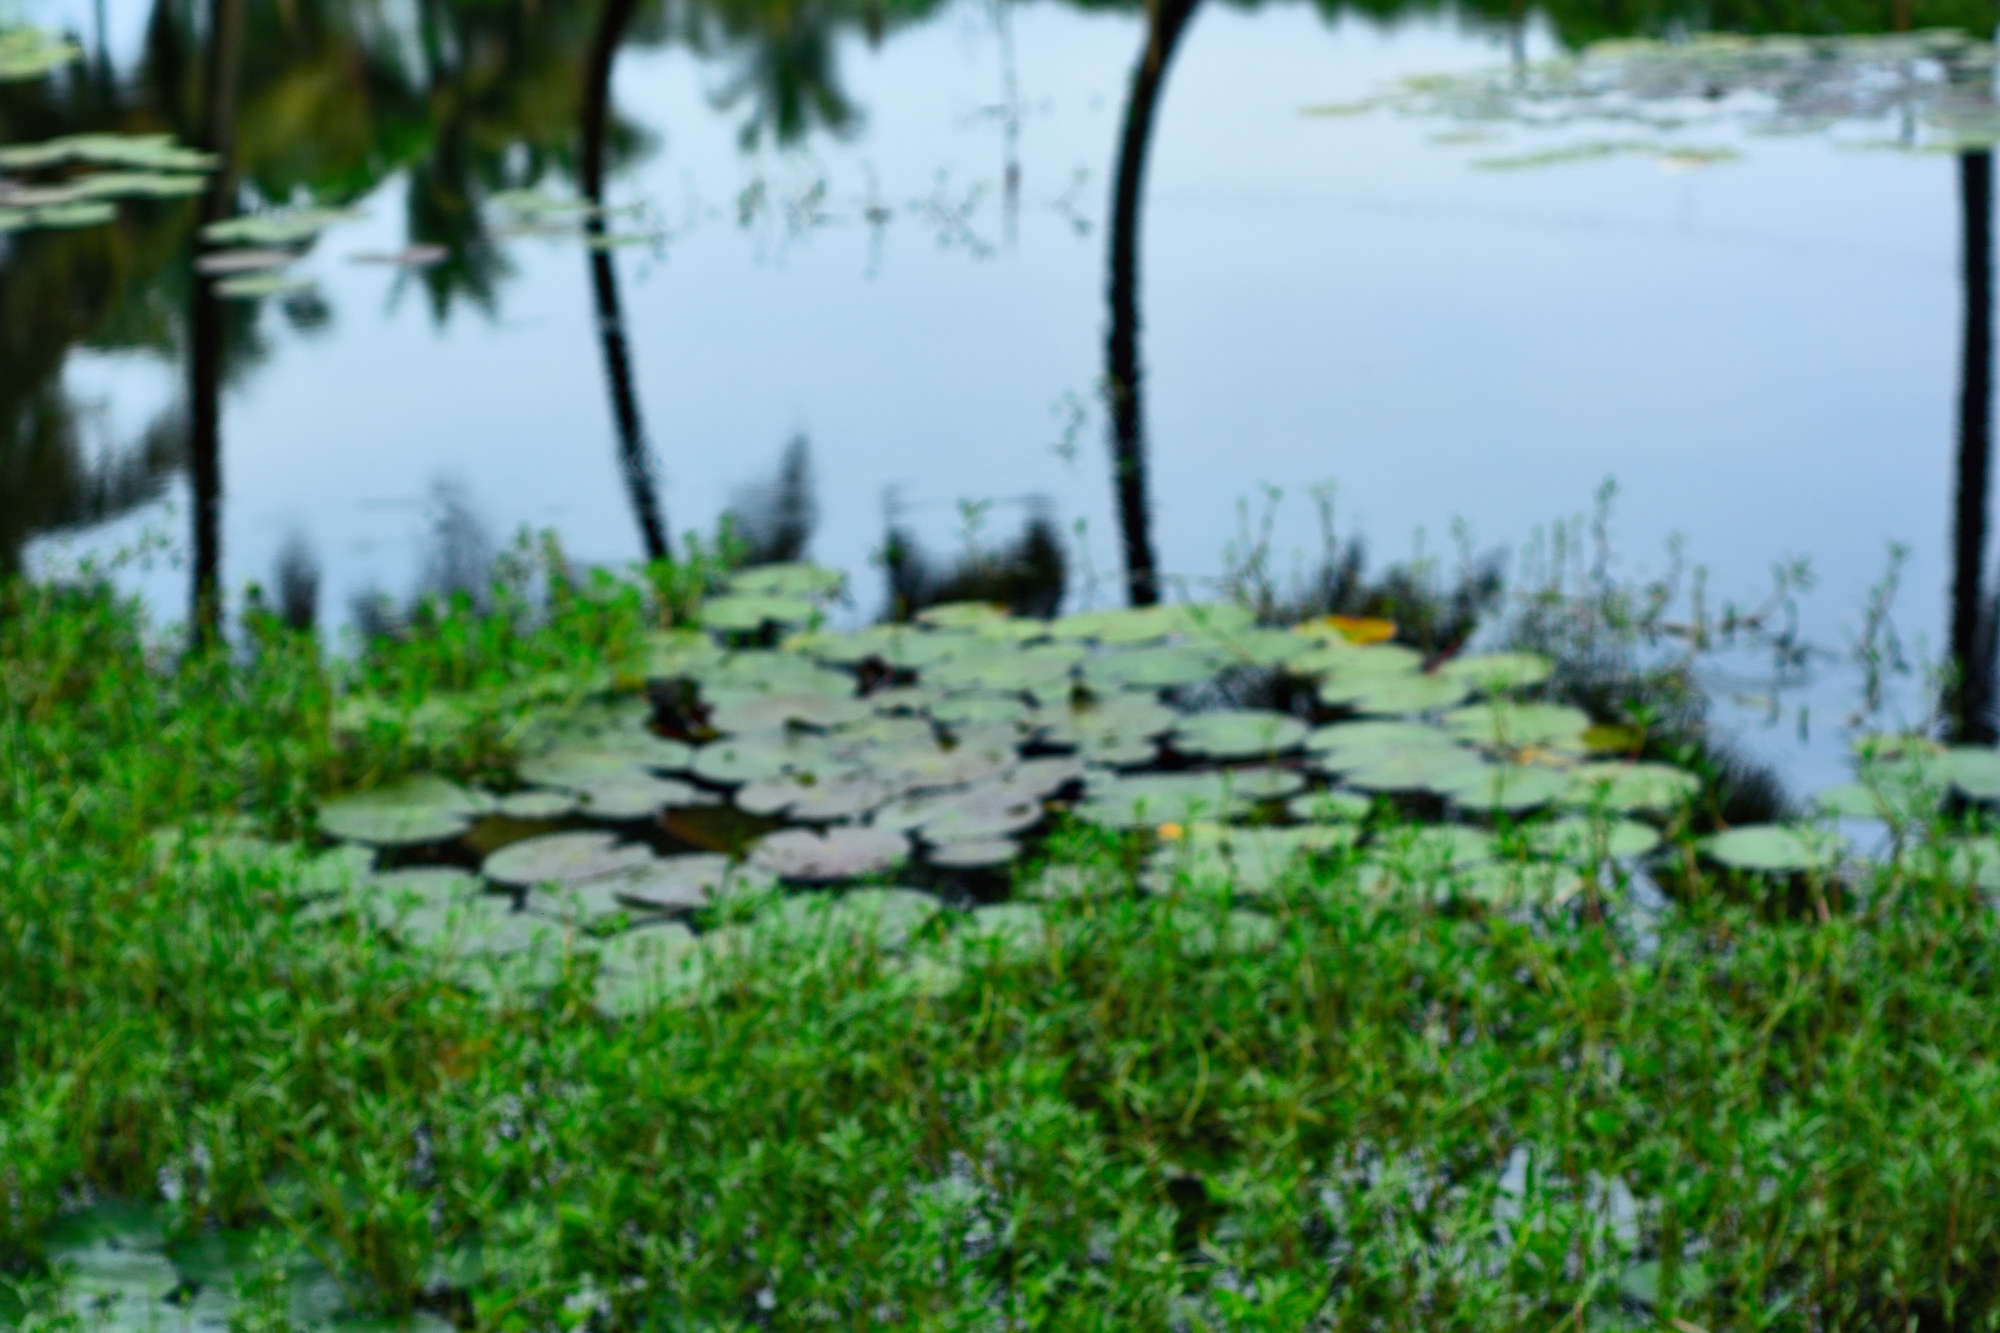
Pink Water Lily & Water Hyacinth — Khurushkul Pond, Bangladesh
Pink water lily (Nymphaea) flowers blooming amid dense water hyacinth (Eichhornia crassipes) coverage in a freshwater pond near Khurushkul, Cox's Bazar, Bangladesh. Photographed during the June 2026 monsoon season, with post-rain water droplets visible on the lily pads. Part of a 100-image GPS-tagged survey of the same pond.
Location: Khurushkul, Chattogram, Bangladesh
Captured: 2026-06-19T10:31:38+06:00